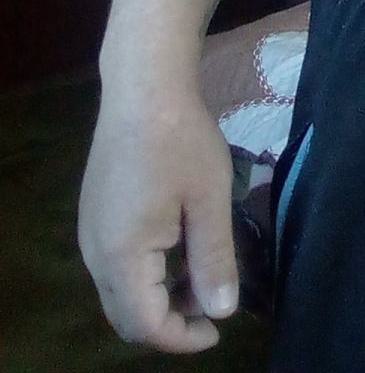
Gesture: no_gesture